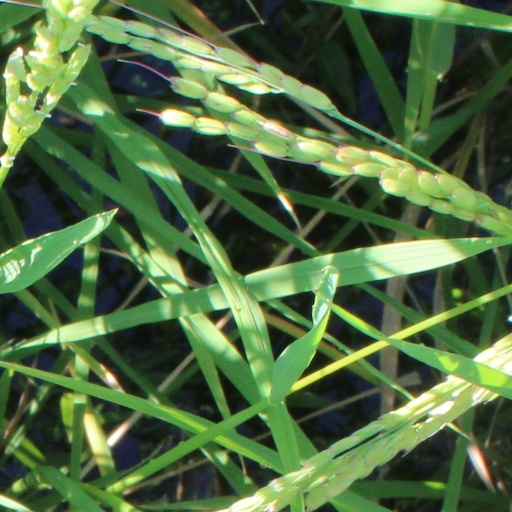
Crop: rice